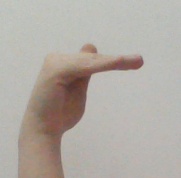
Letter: khaa